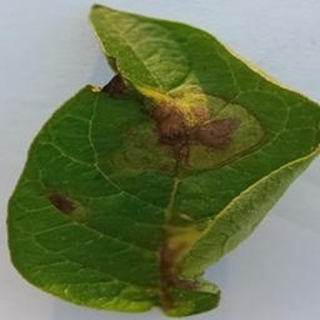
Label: potato_late_blight